Destiny's Isle

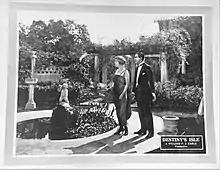

Destiny's Isle is a 1922 American silent drama film directed by William P.S. Earle and starring Virginia Lee, Ward Crane and Florence Billings.